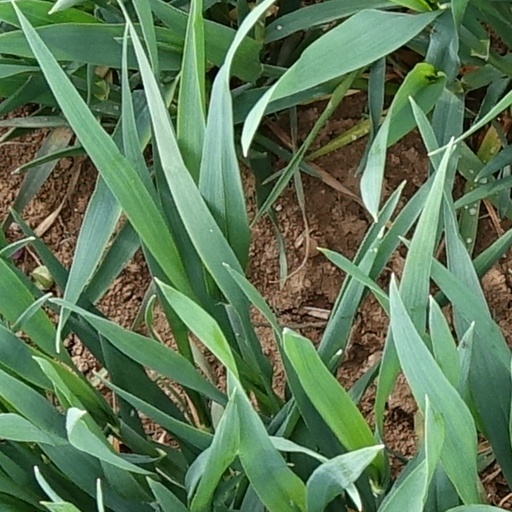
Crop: wheat